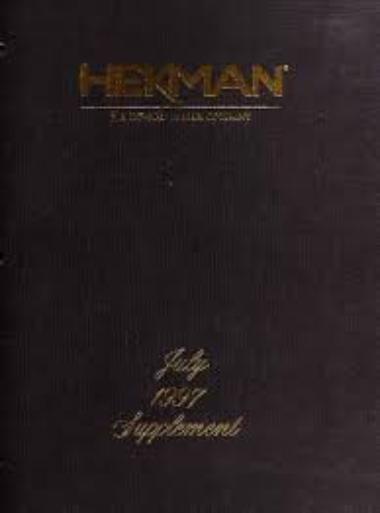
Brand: hekman
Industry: Necessities